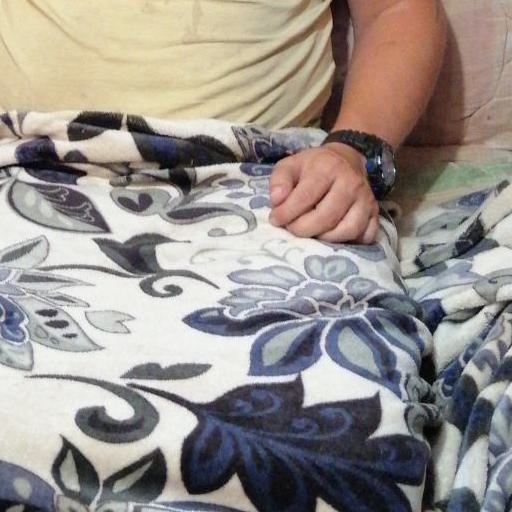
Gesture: no_gesture